Pleasant Valley School District (Pennsylvania)

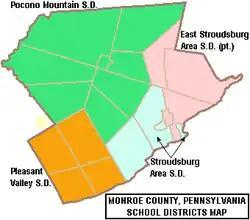
Pleasant Valley School District shown in orange

Pleasant Valley School District is a mid-sized, rural, public school district in the west end of Monroe County, Pennsylvania in the United States. The district encompasses approximately including: Chestnuthill, Eldred, Polk, and Ross Townships, as well as communities in them, such as Brodheadsville. As of 2000, the school district served a resident population of 29,051.